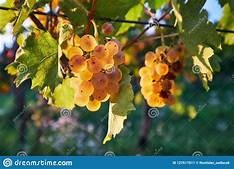
Label: grape